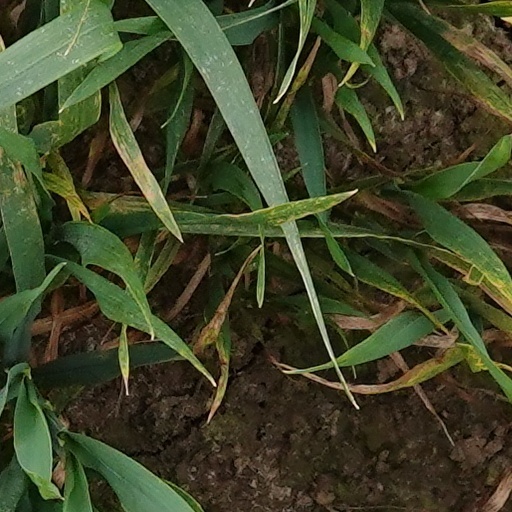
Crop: wheat